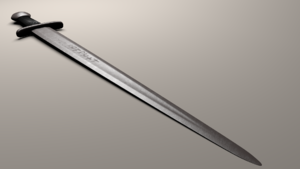
Ulfberht est la transcription moderne du nom d'un modèle d'épée Viking utilisée en Scandinavie dans les années 800 - 1000. Ces épées ont été forgées dans un acier dont la qualité n'a pas été reproduite en Europe avant la révolution industrielle. 171 épées ont été retrouvées, mais quelques dizaines seulement ont été prouvées authentiques. Les plus anciennes épées datent de 850 environ. L'épée ici à droite est une contrefaçon datant des années 1000. Celles-ci sont facilement repérables du fait du placement des croix grecques ; en effet, sur une authentique, les croix sont placées de cette façon : +VLFBERH+T, contrairement aux copies, qui sont annotées +VLFBERHT+.